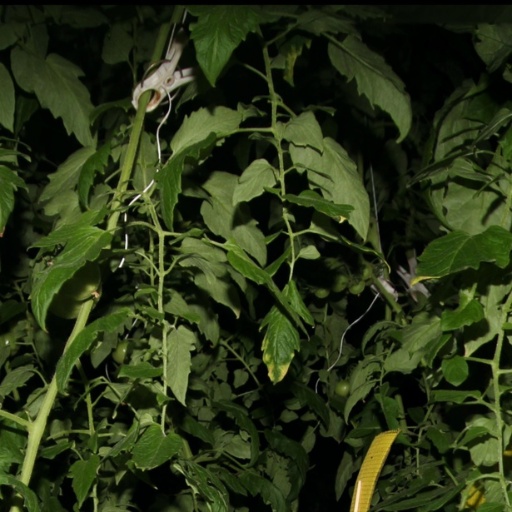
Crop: tomato